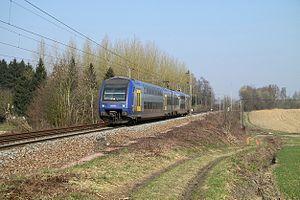
Z 23500 du TER Nord-Pas-de-Calais.
Le TER Nord-Pas-de-Calais était le réseau de transport express régional de la région Nord-Pas-de-Calais. Avec 1 430 kilomètres de lignes, soit 115 m de lignes par km², il s'agissait du réseau le plus dense après celui d'Île-de-France.